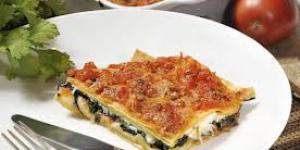
lasagna de espinacas